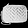
Label: Bag